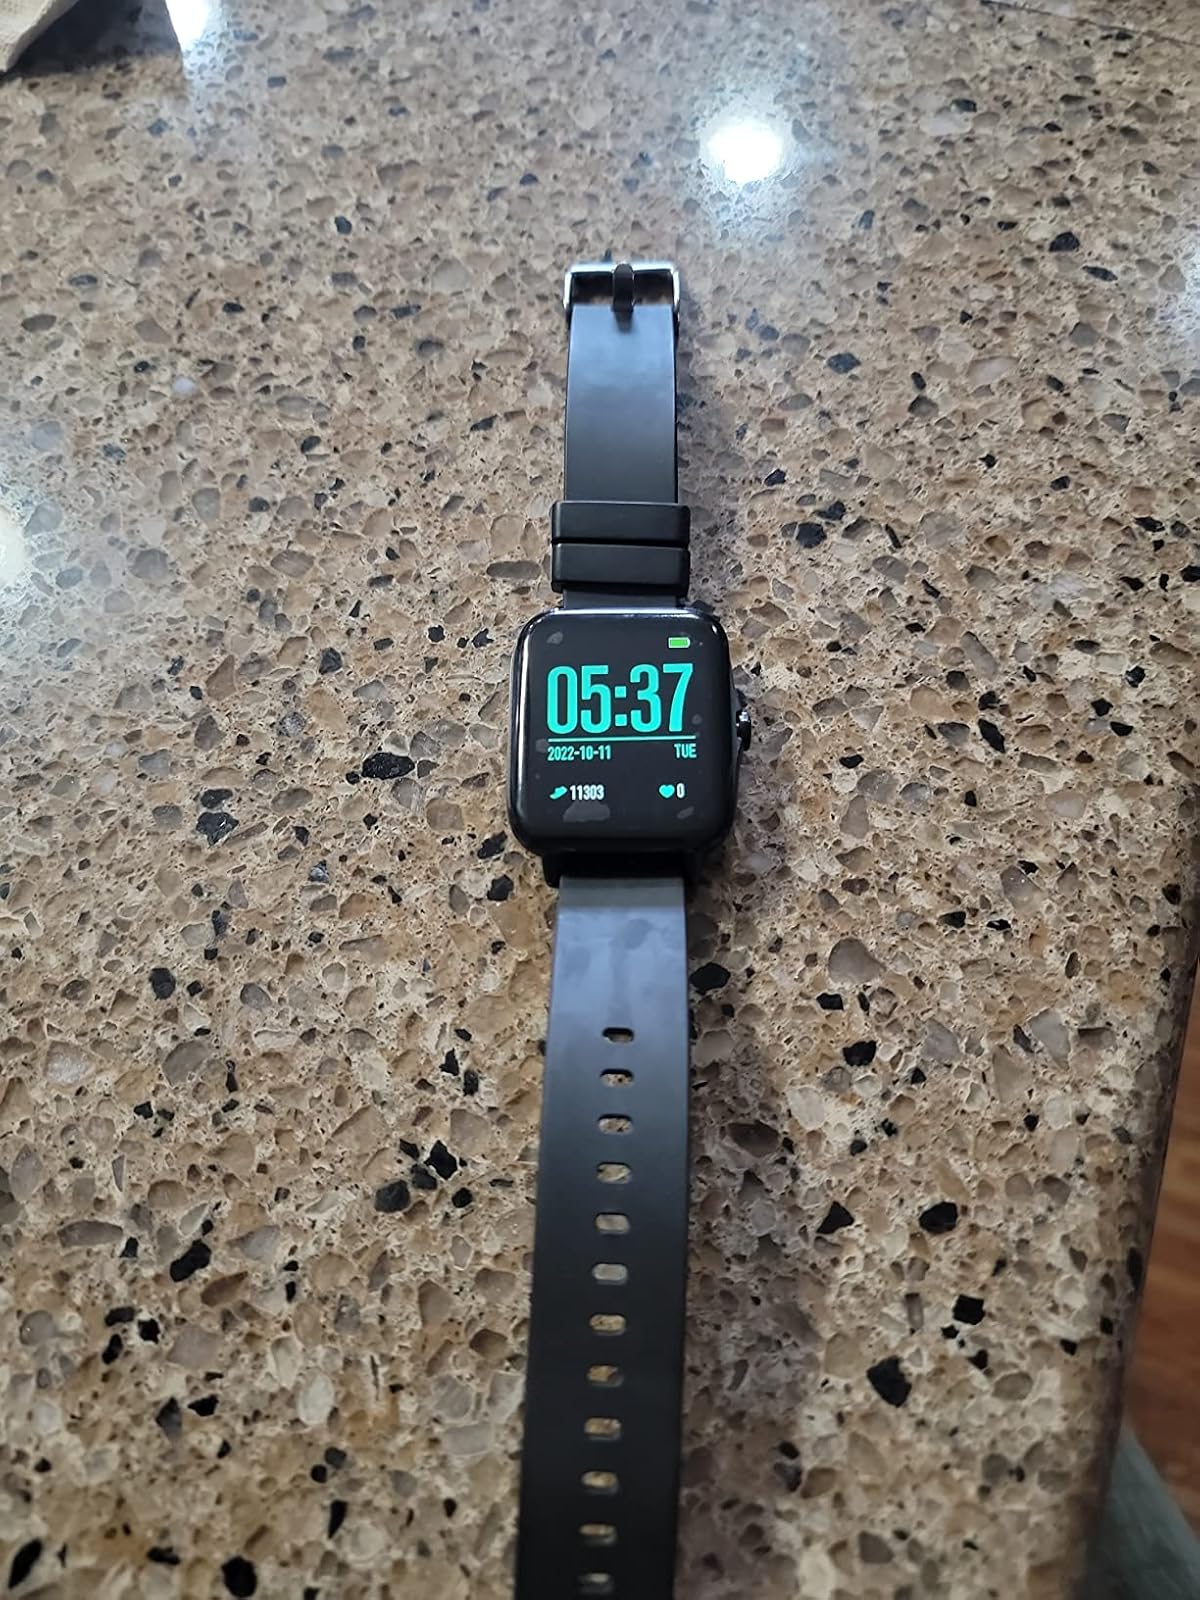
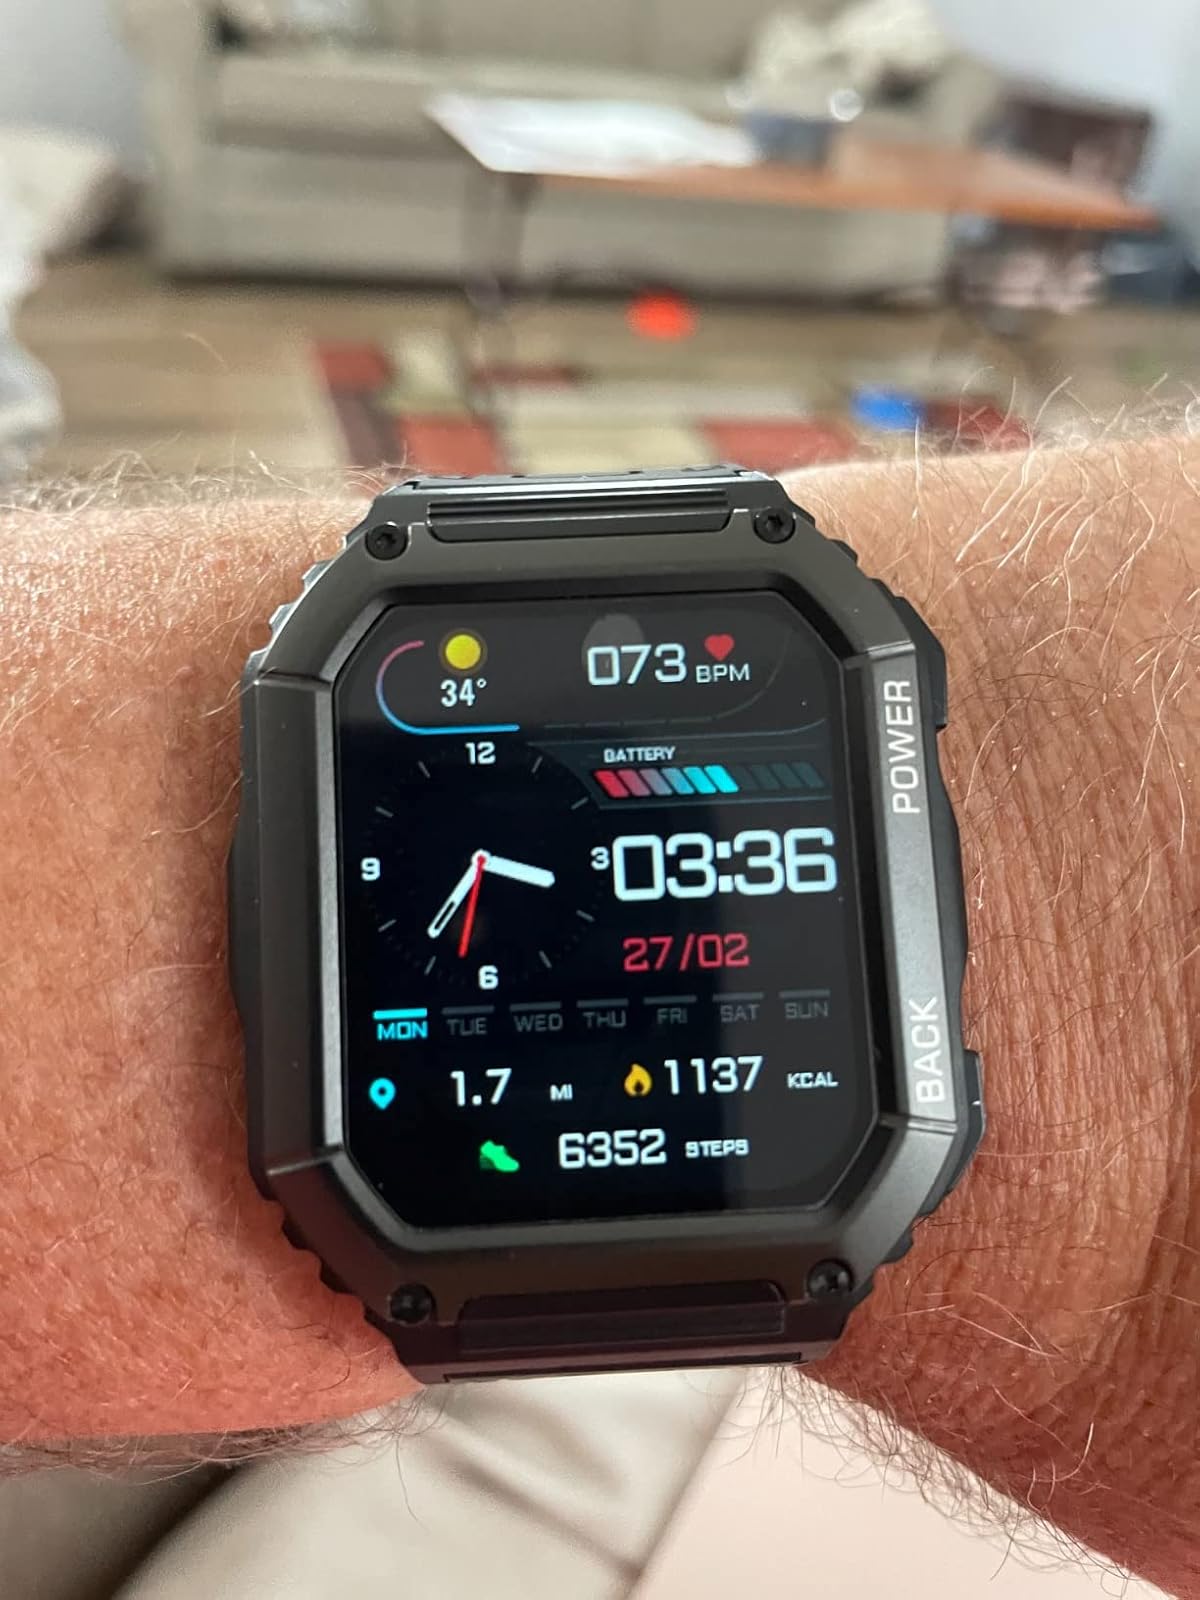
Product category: smartwatch
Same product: no